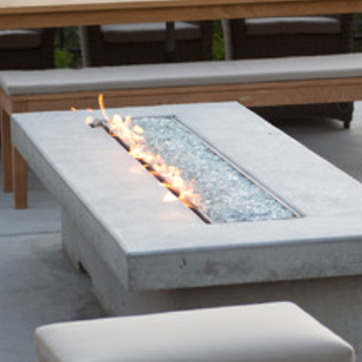
Material: other